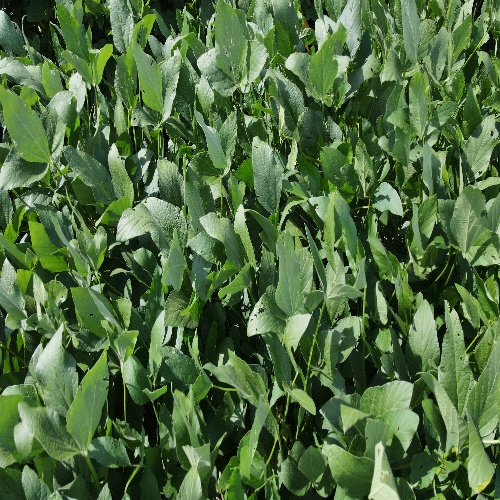
Label: Caterpillar